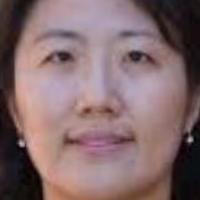
Age group: age 31-40